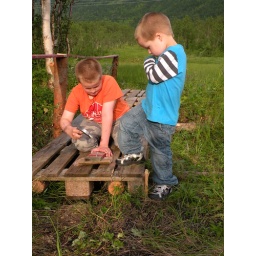
Making a sign to our bridge over the creek